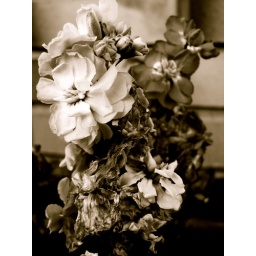
Dead and blooming flowers in a pot